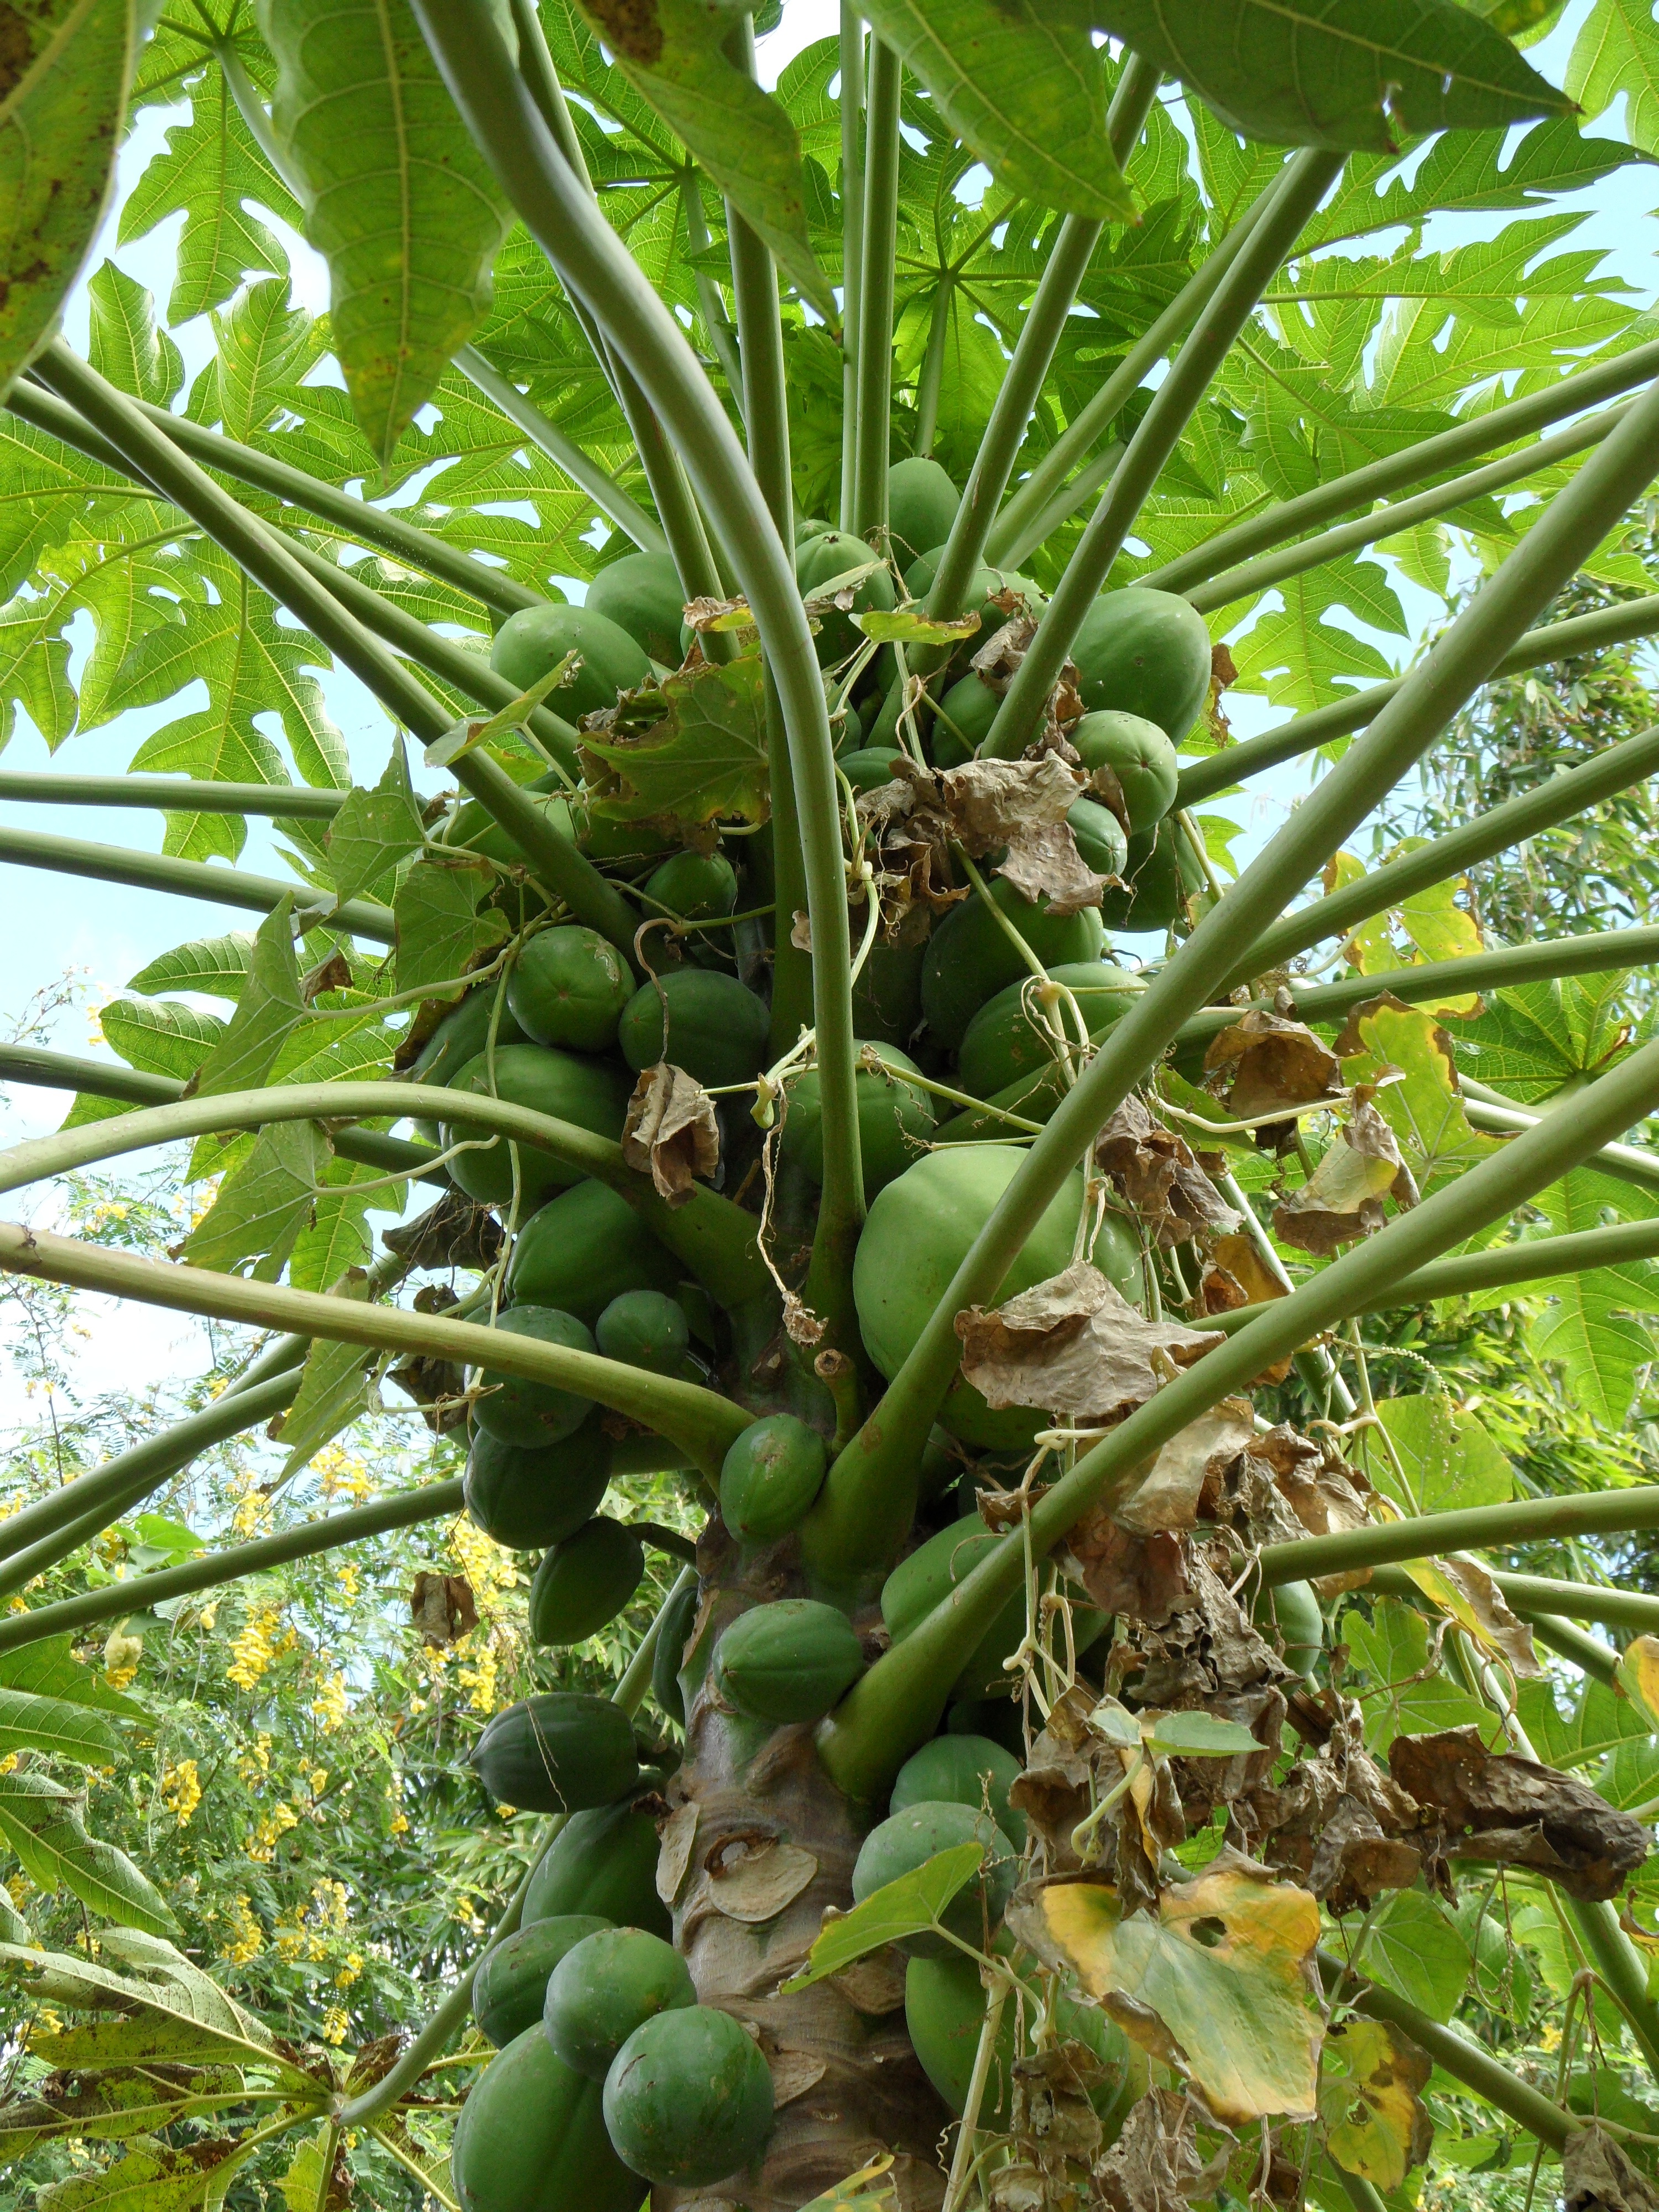
tree, plant, fruit, flower, food, green, produce, crop, botany, flowering plant, paw paw tree, paw paw fruits, land plant, arecales, palm family